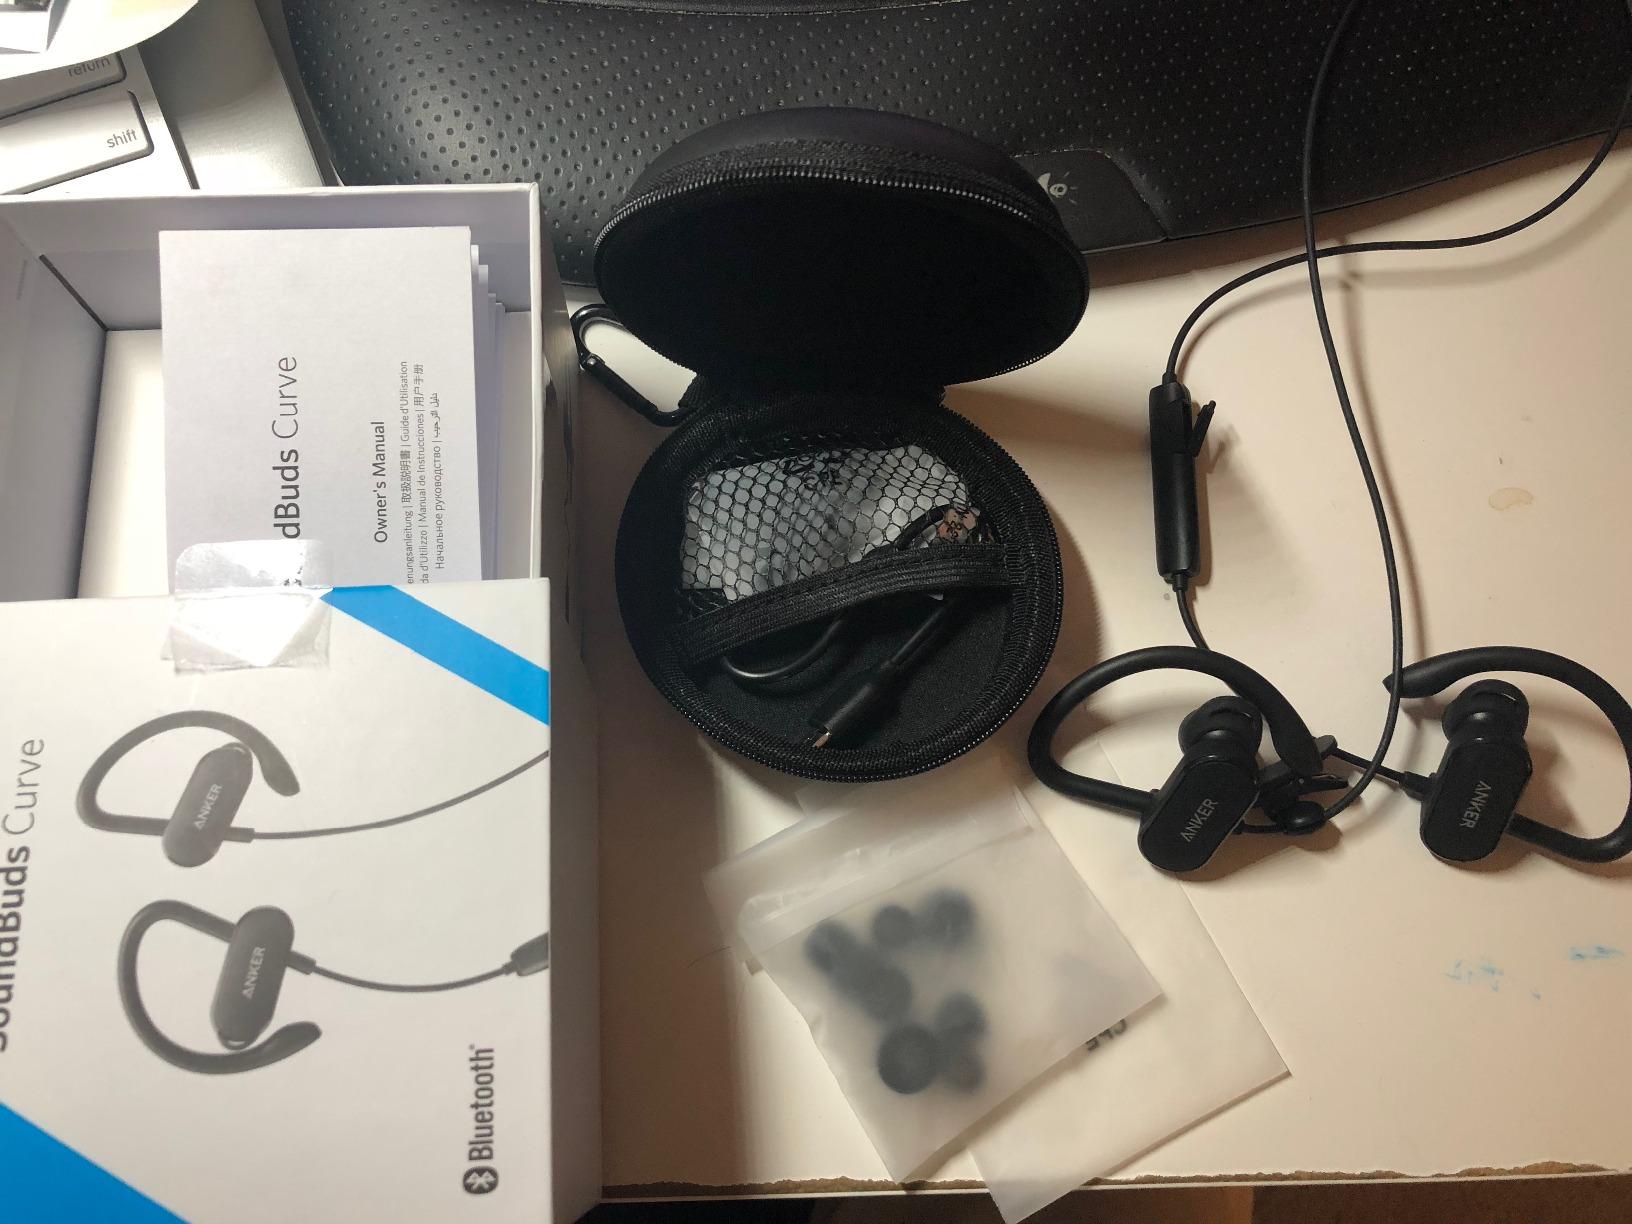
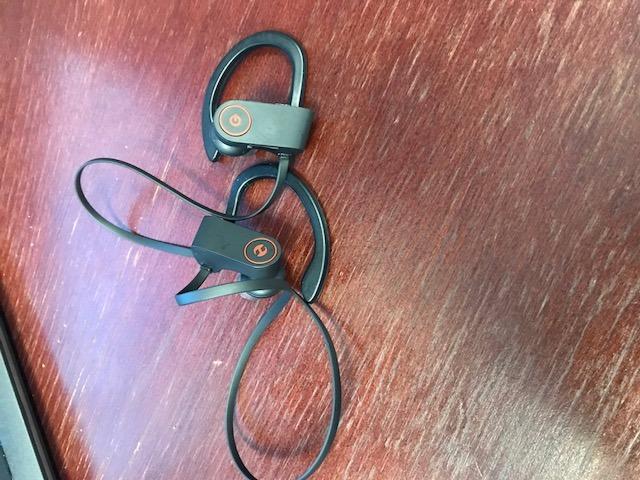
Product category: headphones
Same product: no